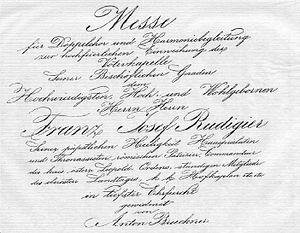
La Messe n ° 2 en mi mineur, WAB 27, d'Anton Bruckner est une messe pour chœur mixte à huit voix et instruments à vent.